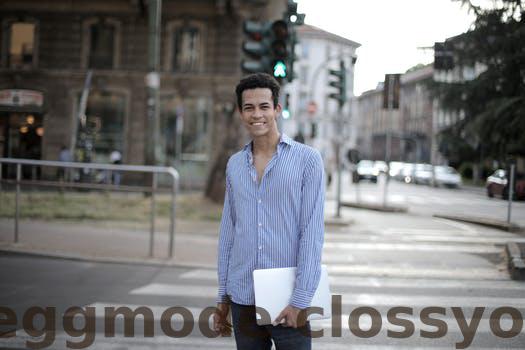
Label: Watermark